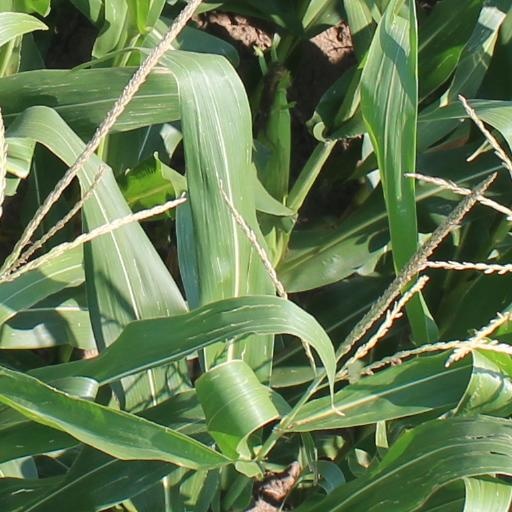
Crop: maize; corn